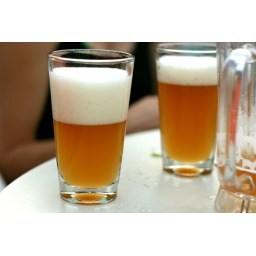
blue moon = wheat piss in a glass